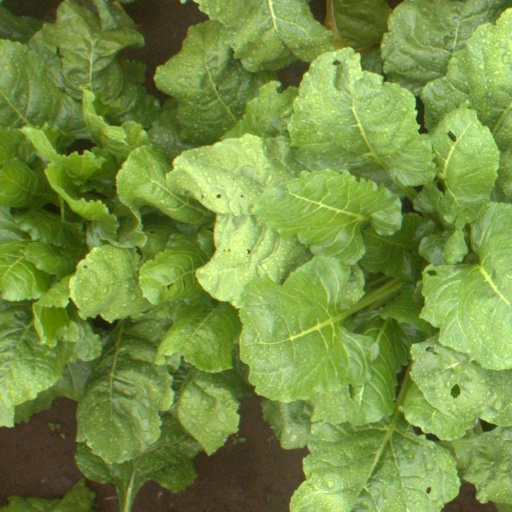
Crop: sugar beet